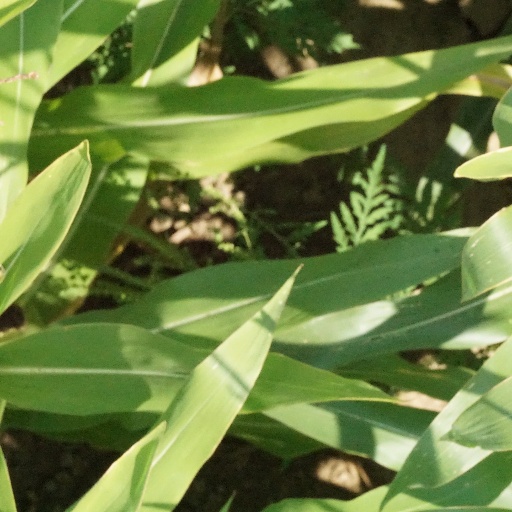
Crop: maize; corn